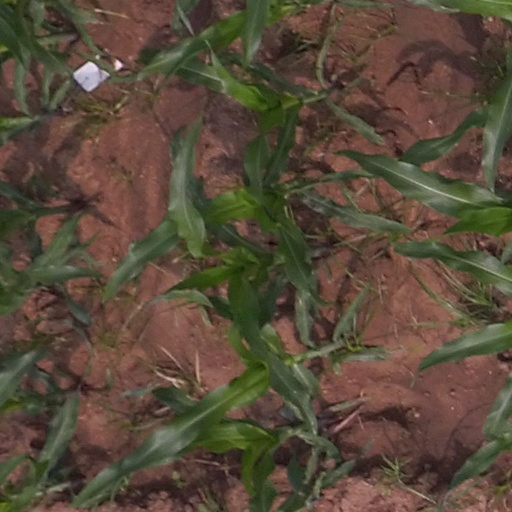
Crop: maize; corn